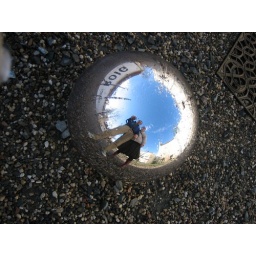
some metal ball lying on the ground in prague